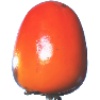
Label: kaki